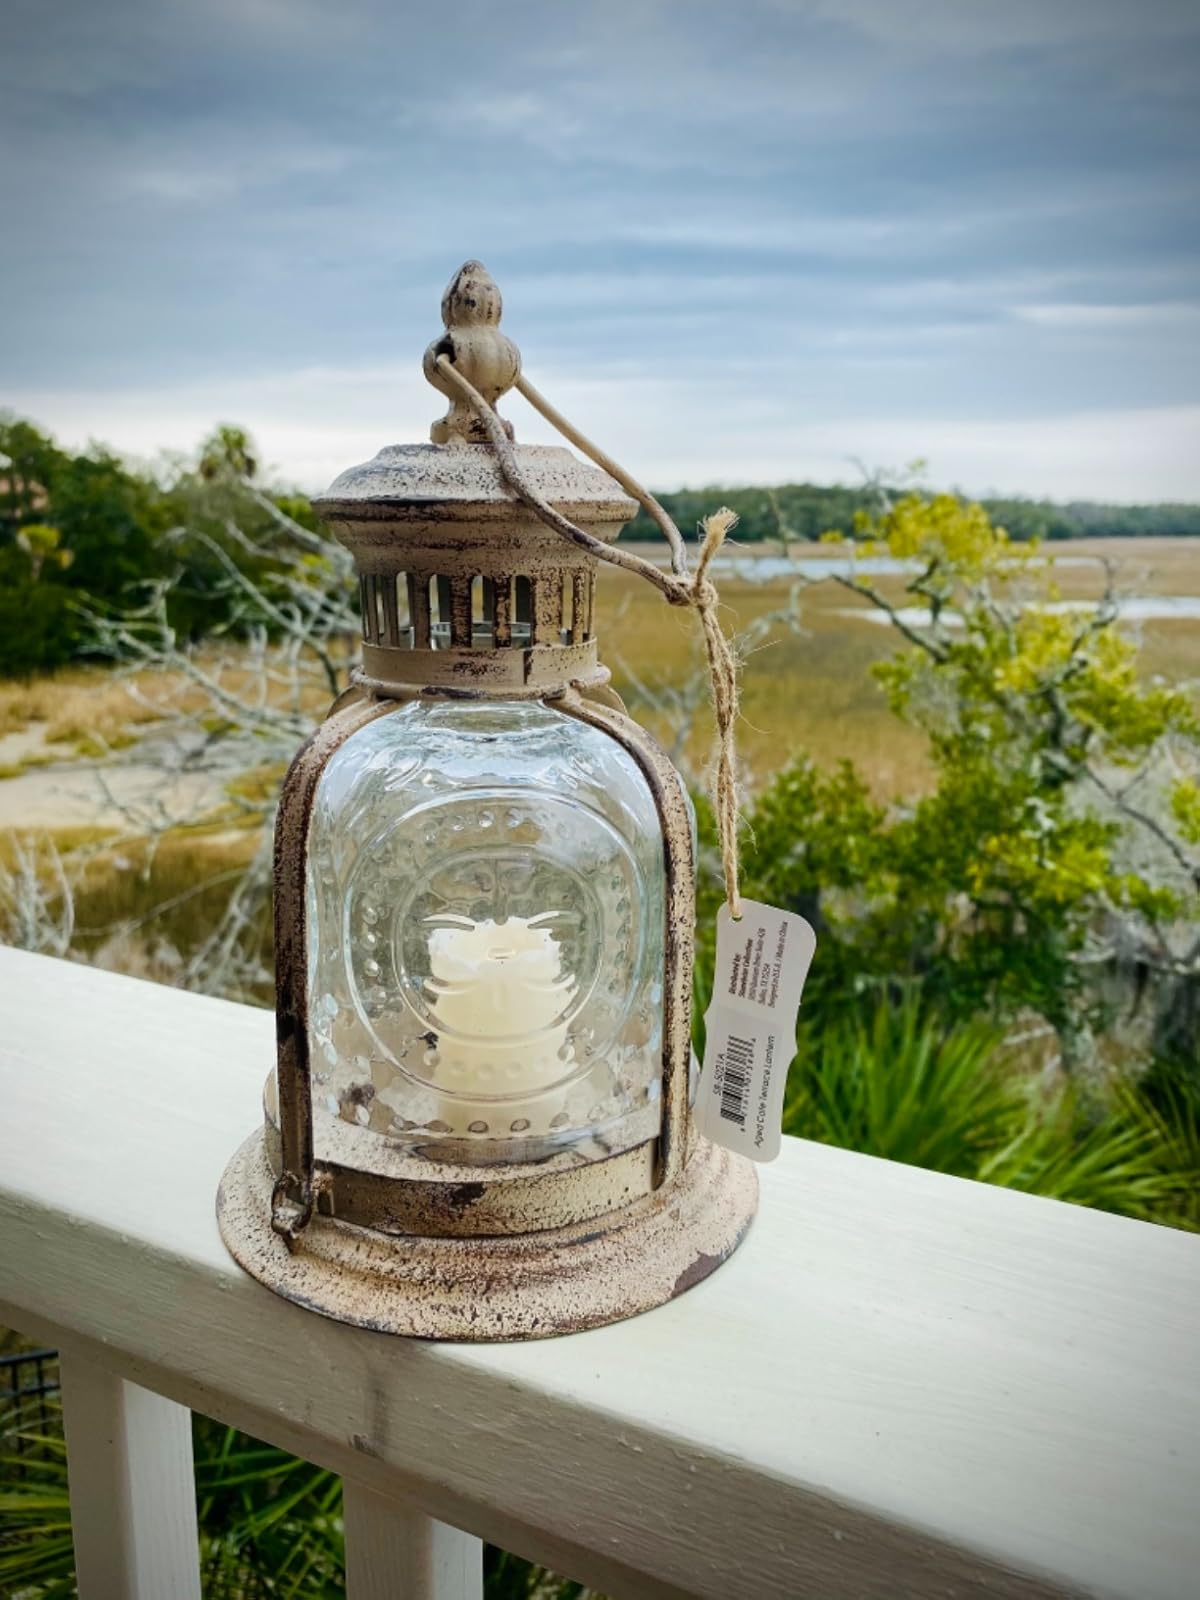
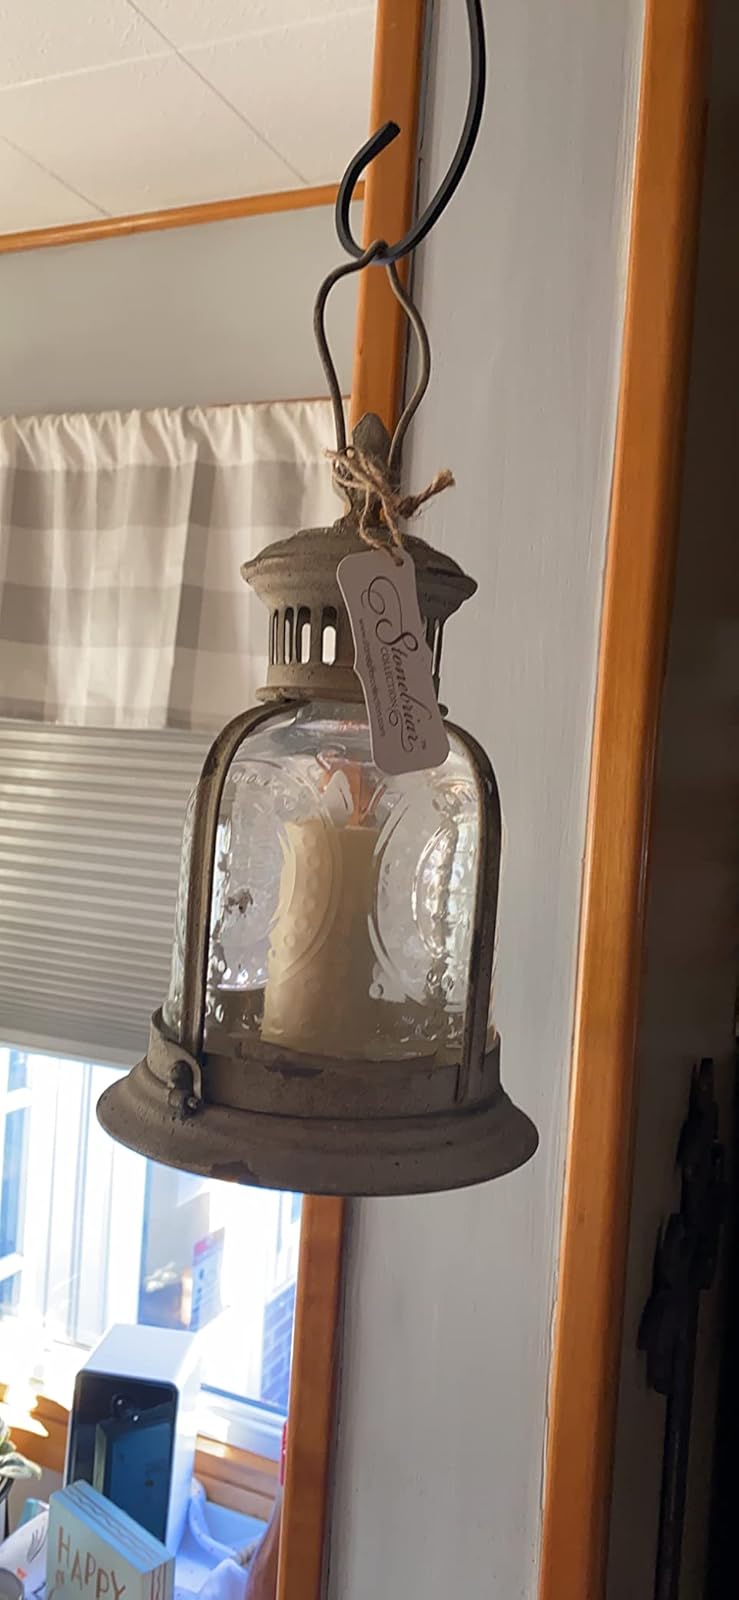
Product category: lantern
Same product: yes